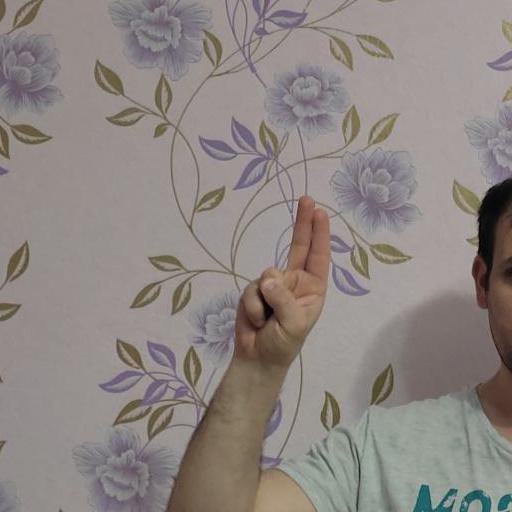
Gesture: two_up